Joseph Görres

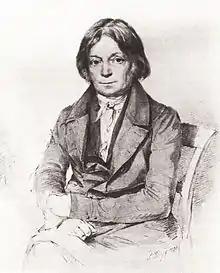
Joseph Görres in 1838, drawing by F. Diez

In his pamphlet "Die heilige Allianz und die Völker auf dem Congresse von Verona" ("The Holy Alliance and the peoples represented at the congress of Verona", 1822) Görres asserted that the princes had met together to crush the liberties of the people, and that the people must look elsewhere for help. The "elsewhere" was to Rome; and from this time Görres became an Ultramontane writer. In 1826, he was summoned to Munich by King Ludwig of Bavaria as professor of history in the university, and there his writing enjoyed popularity. There he was visited by Brentano, Lacordaire, Lamennais, and Montalembert.